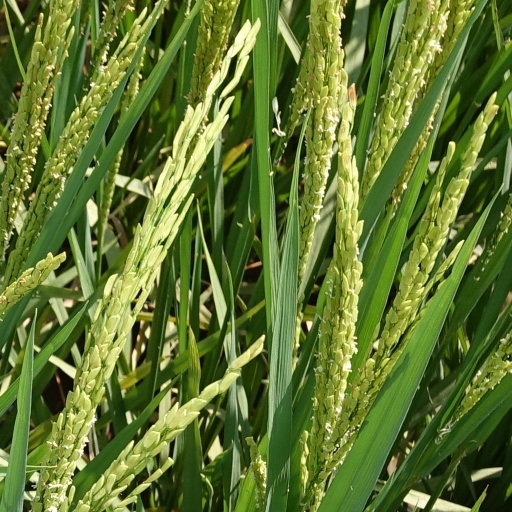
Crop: rice